Long Island (Massachusetts)

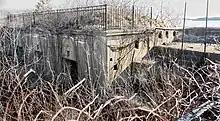
Three-inch Gun Platform #1 of Battery Smyth, Fort Strong (2010)

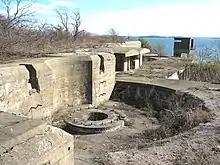
Ten-inch gun emplacements at Fort Strong (2009)

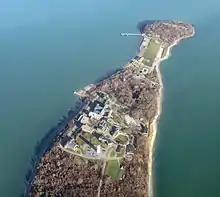
Northern tip of the island, 2012

In 1893 a huge construction project was begun, to build the massive concrete gun emplacements for the five 10-inch guns of Fort Strong, one of the new Coast Artillery forts planned to defend Boston Harbor. The works for these larger batteries still exist today on the northern head of the island (see map at right). These northern emplacements were complete by 1899. Work continued on the 3-inch gun positions on the east and west sides of the parade ground (Batteries Taylor, Basinger, Smyth, and Stevens). These smaller caliber batteries were completed in 1906.